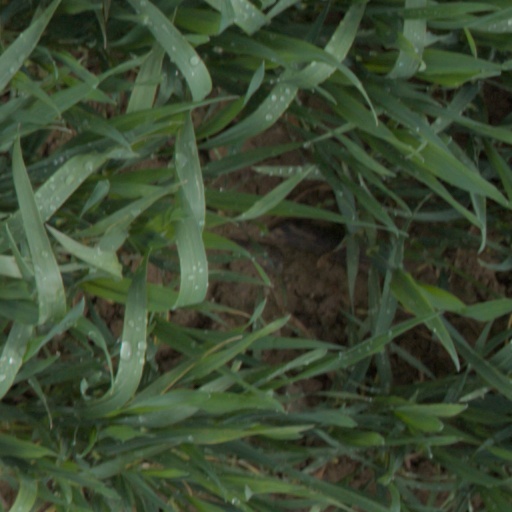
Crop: wheat